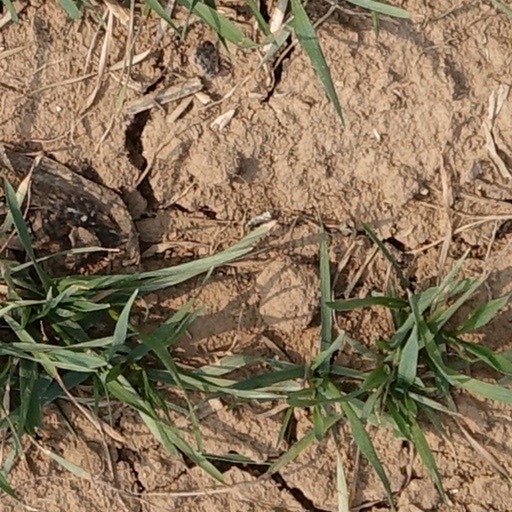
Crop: wheat